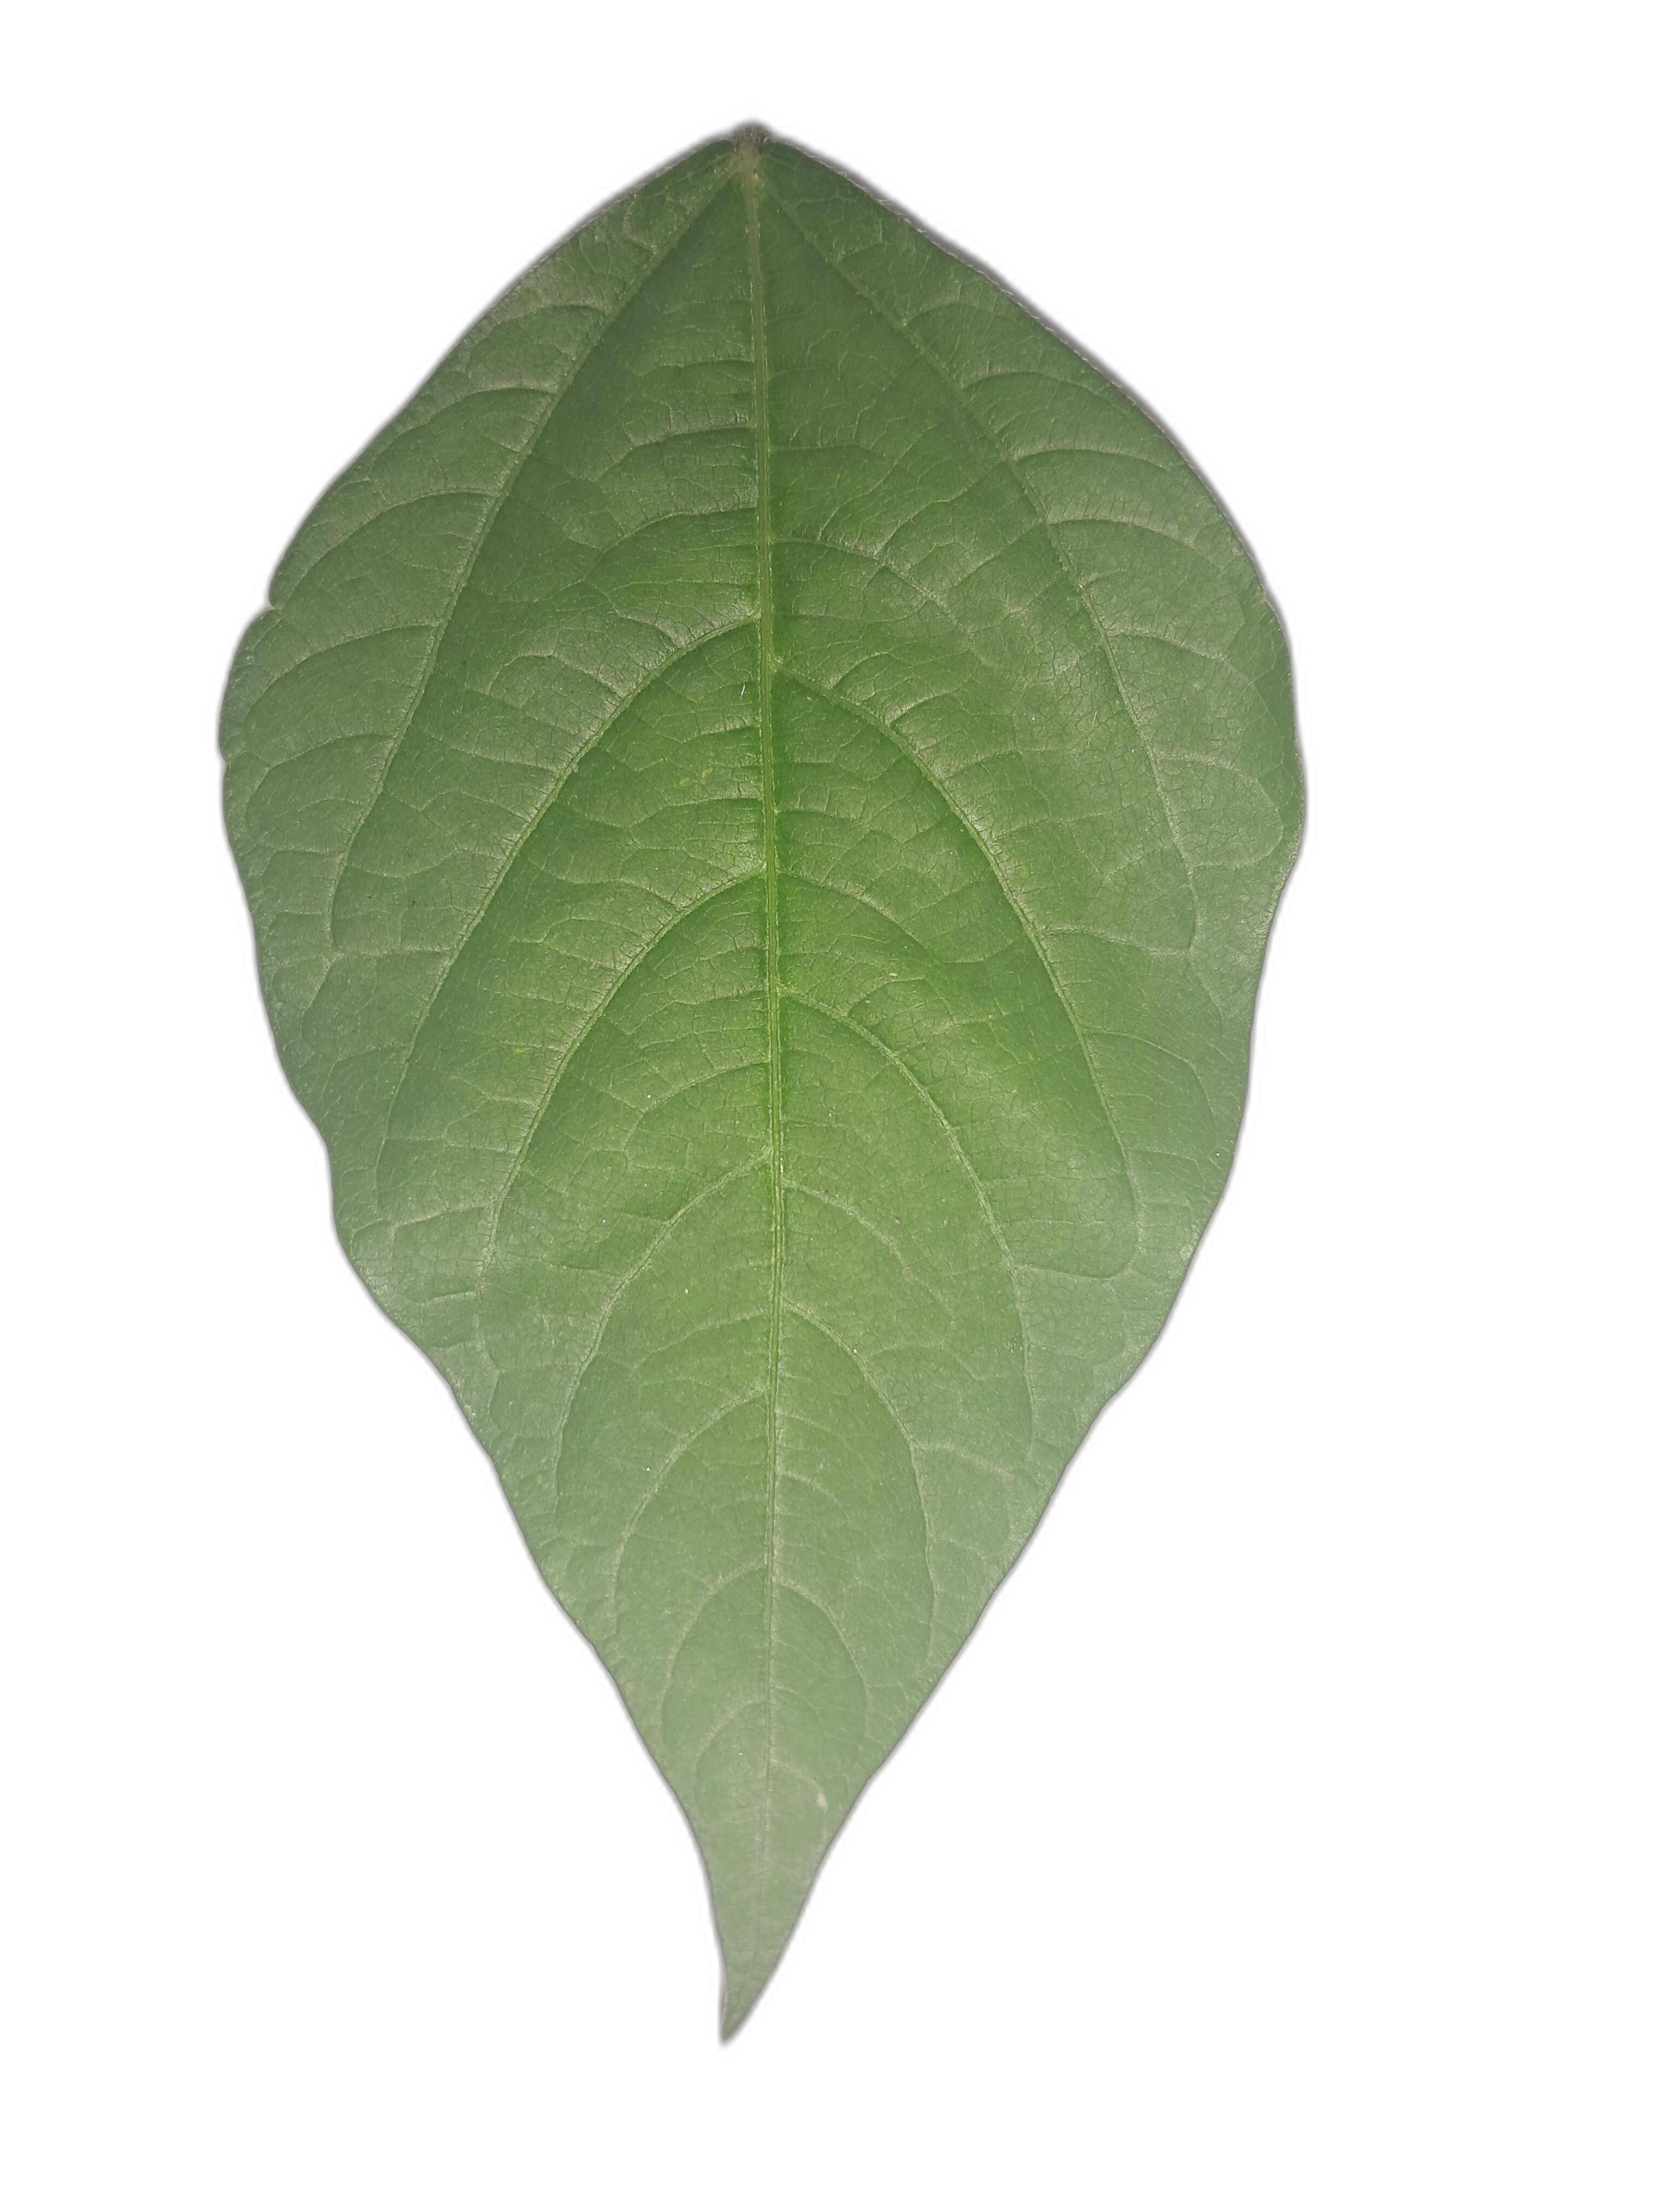
Label: Healthy